Hussein bin Ali, King of Hejaz

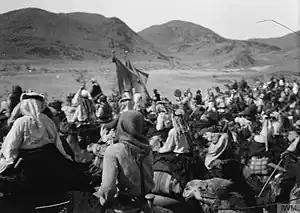
Ageyl bodyguards of Faisal

His main teacher was Ahmad Zayni Dahlan, with whom he became a hafiz. He had a Shafi'i and Hanafi education, but also allied with the Malikis and opposed the Wahhabis, at a time when adherence to a madhhab was more fluid.